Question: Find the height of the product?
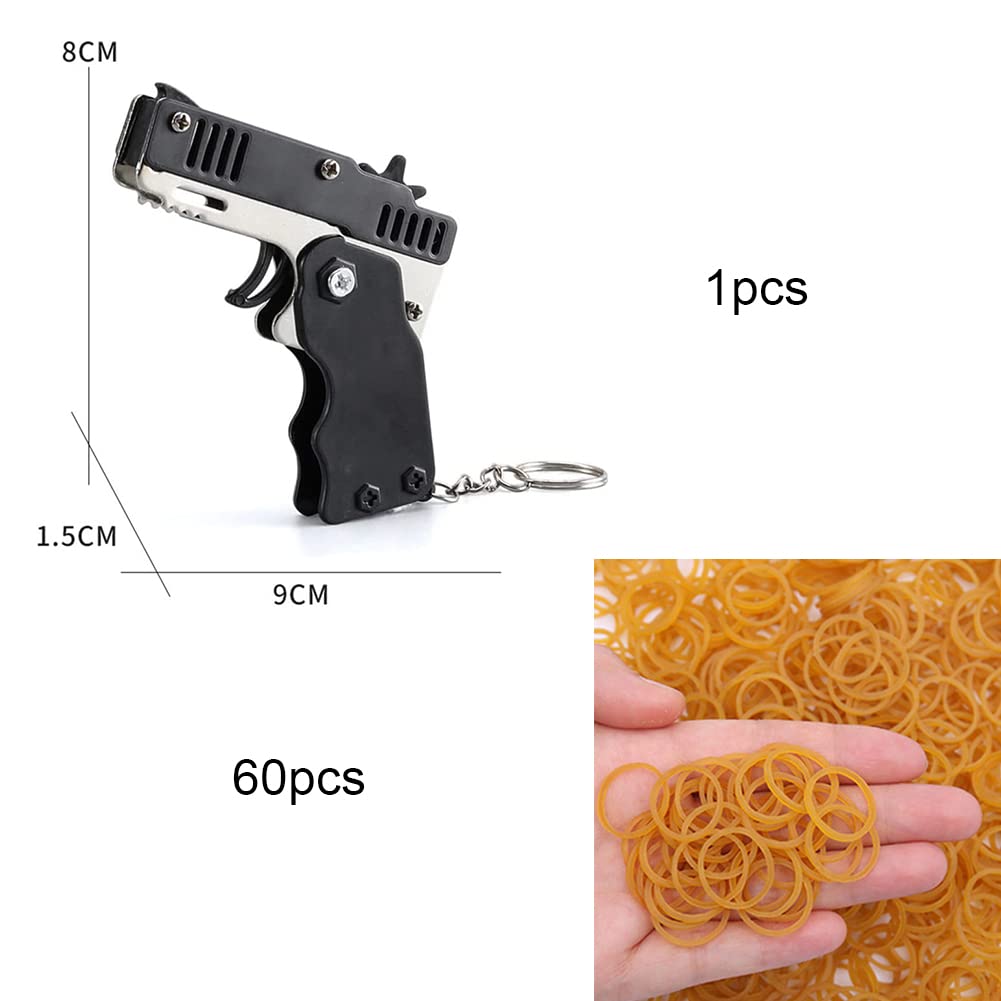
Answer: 8.0 centimetre